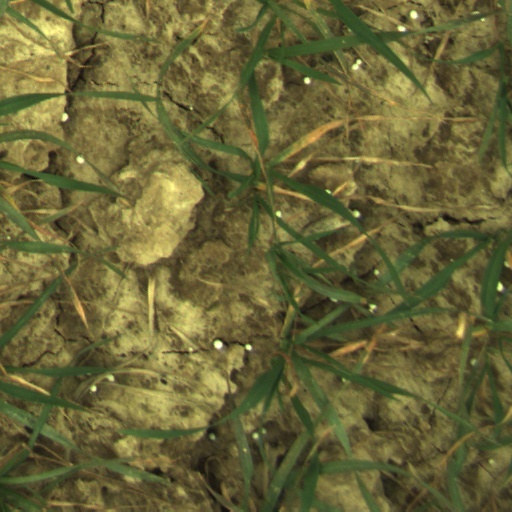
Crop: wheat